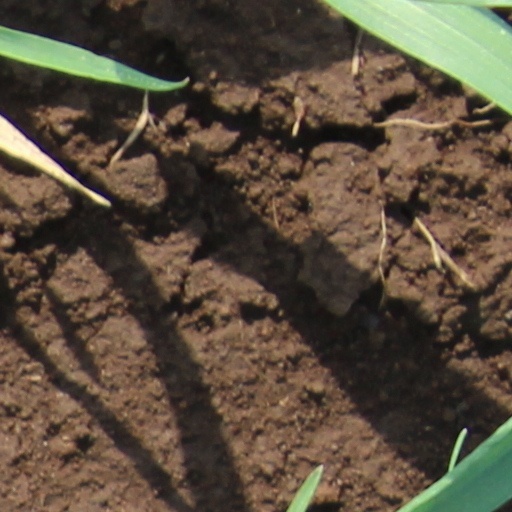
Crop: wheat